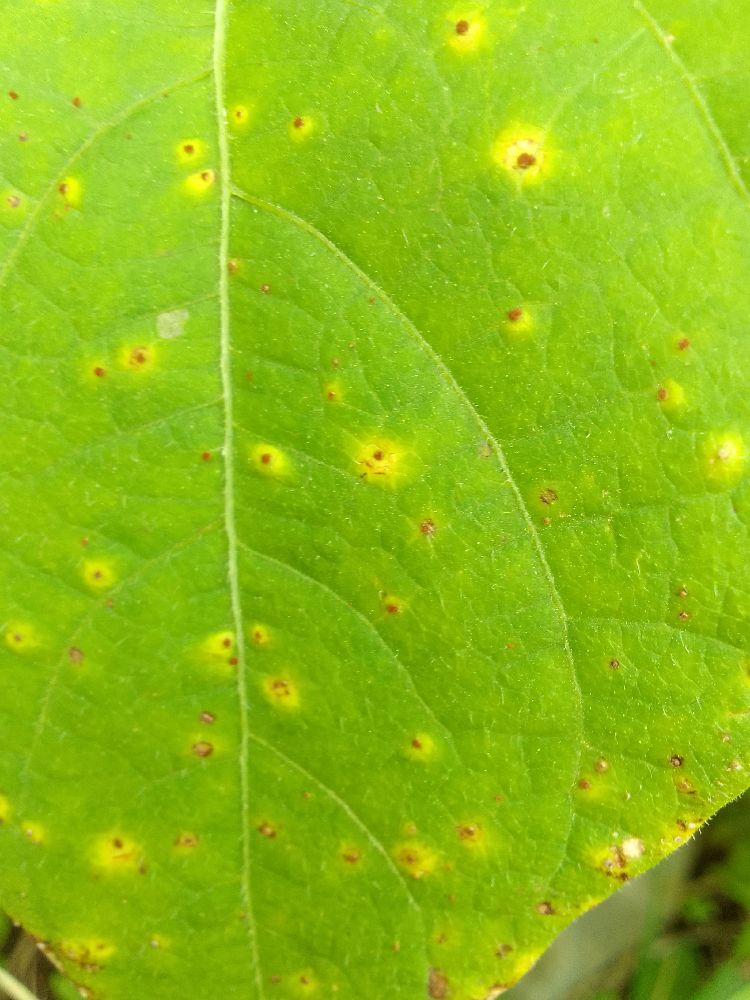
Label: rust